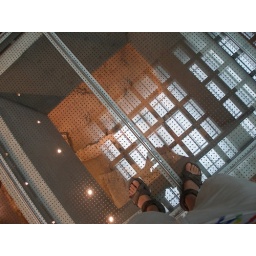
A view of the glass floor inside the Acropolis Museum showing the archaeological dig under the museum.